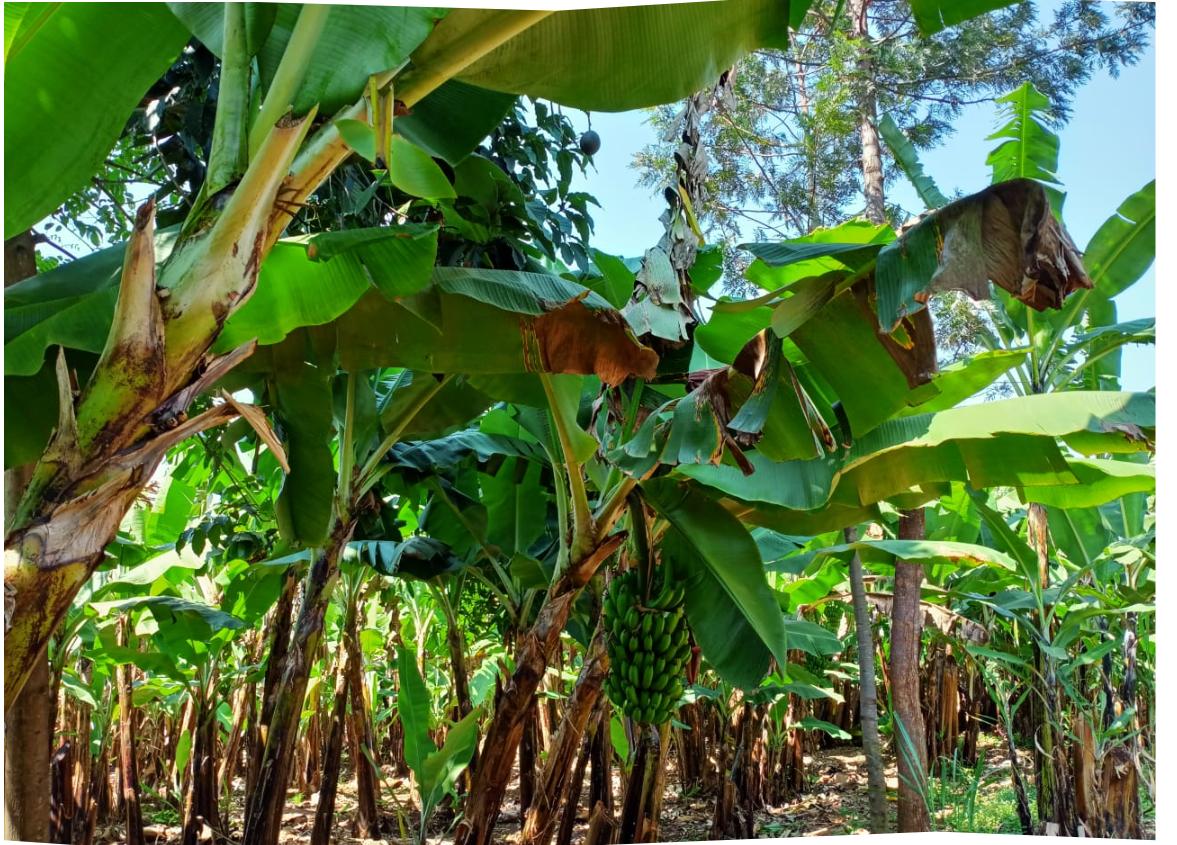
Shamba kubwa la zao la biashara aina ya ndizi, likiwa na migomba mikubwa mizuri iliyostawi kwa rangi ya kijani, pamoja na ndizi kubwa moja ambayo iko tayari kwa ajili ya mauzo.